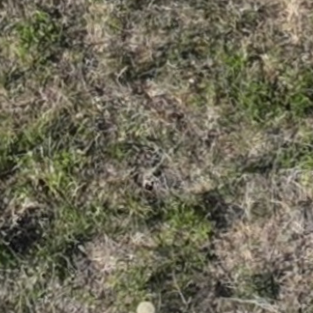
Month: july
Dye color: blue
Dye concentration: high